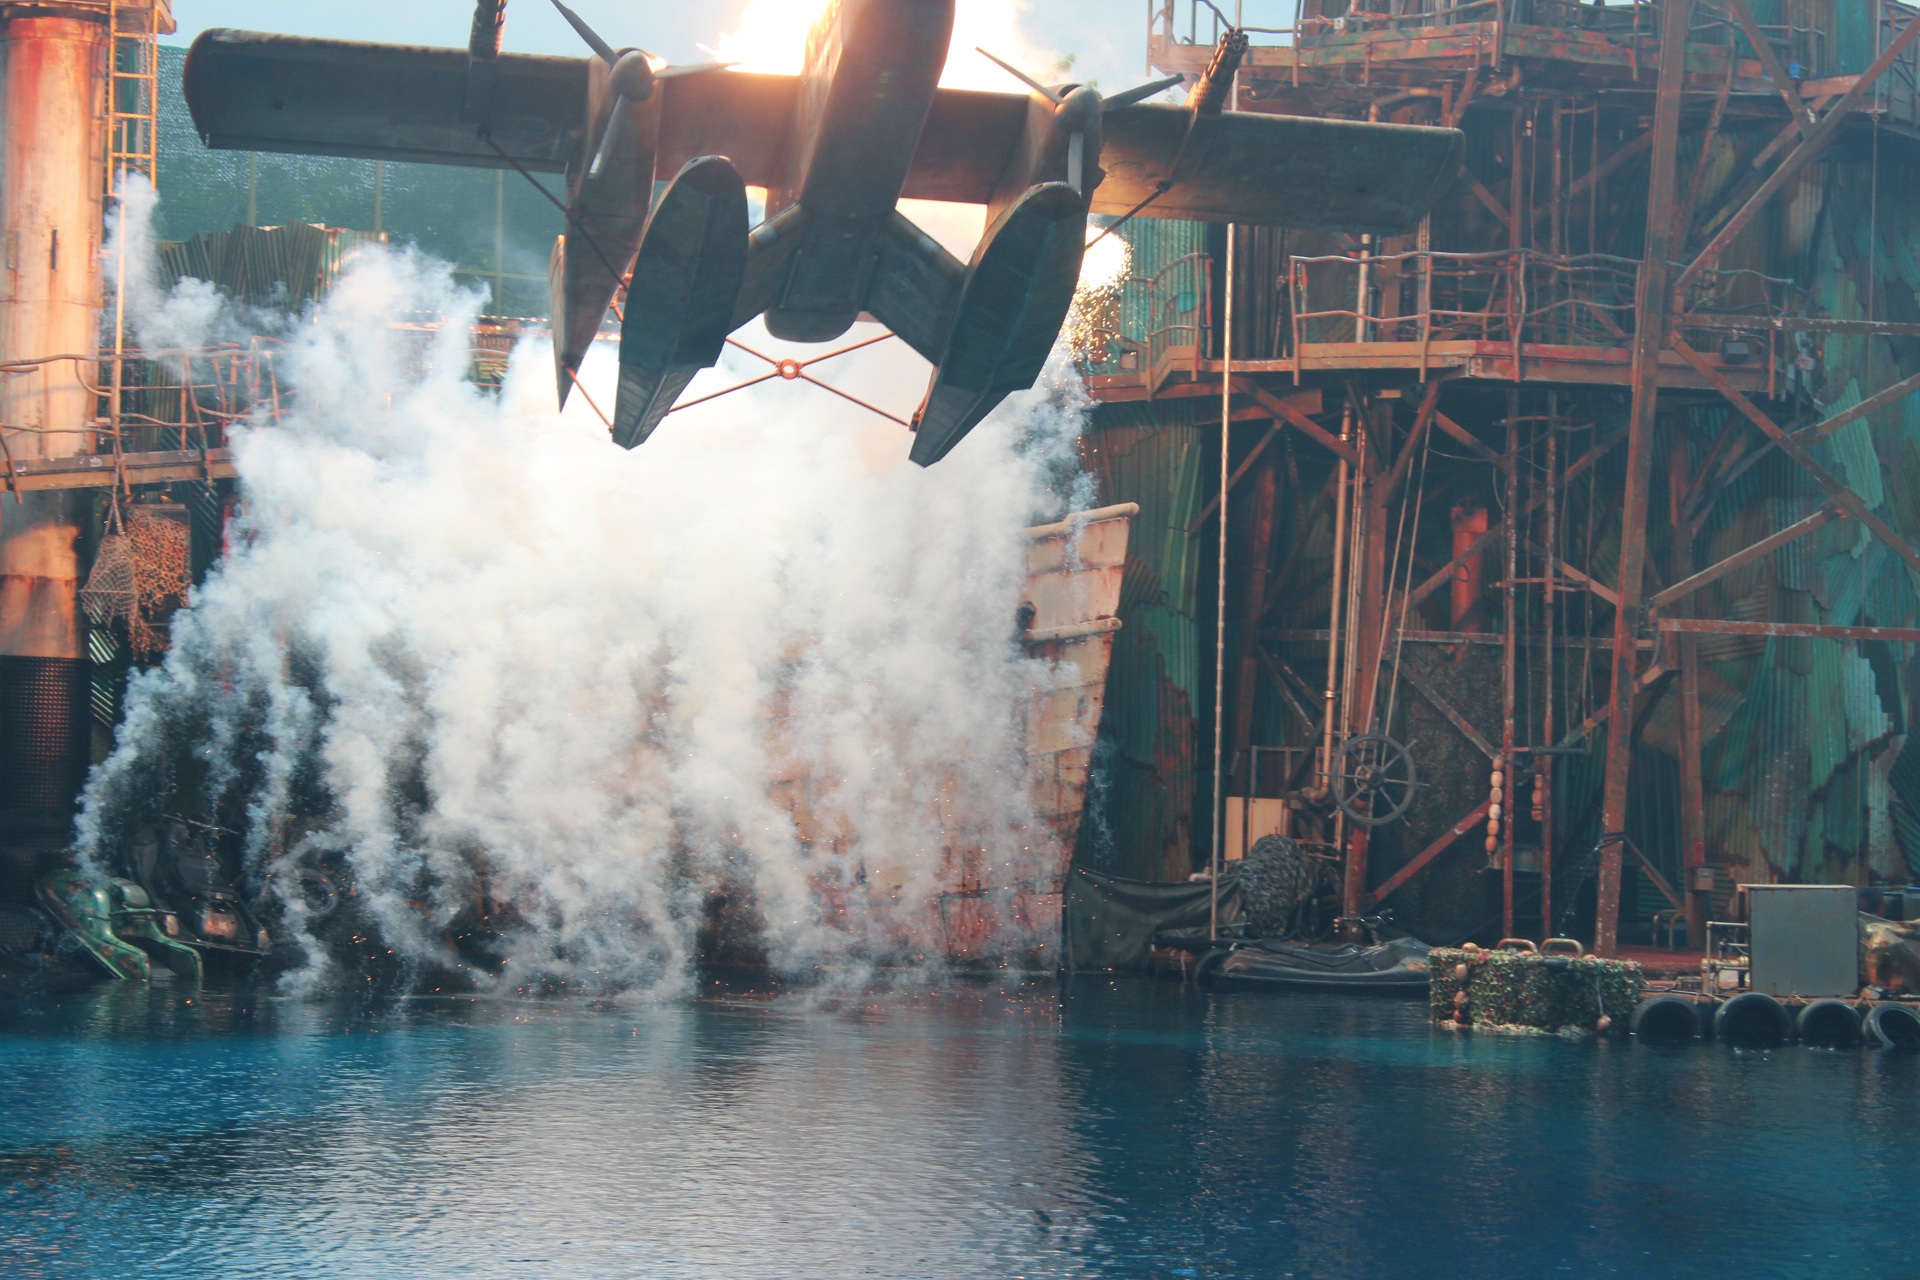
smoke, travel, airplane, transportation, reflection, vehicle, amusement park, trip, propellers, takeoff, atmosphere of earth